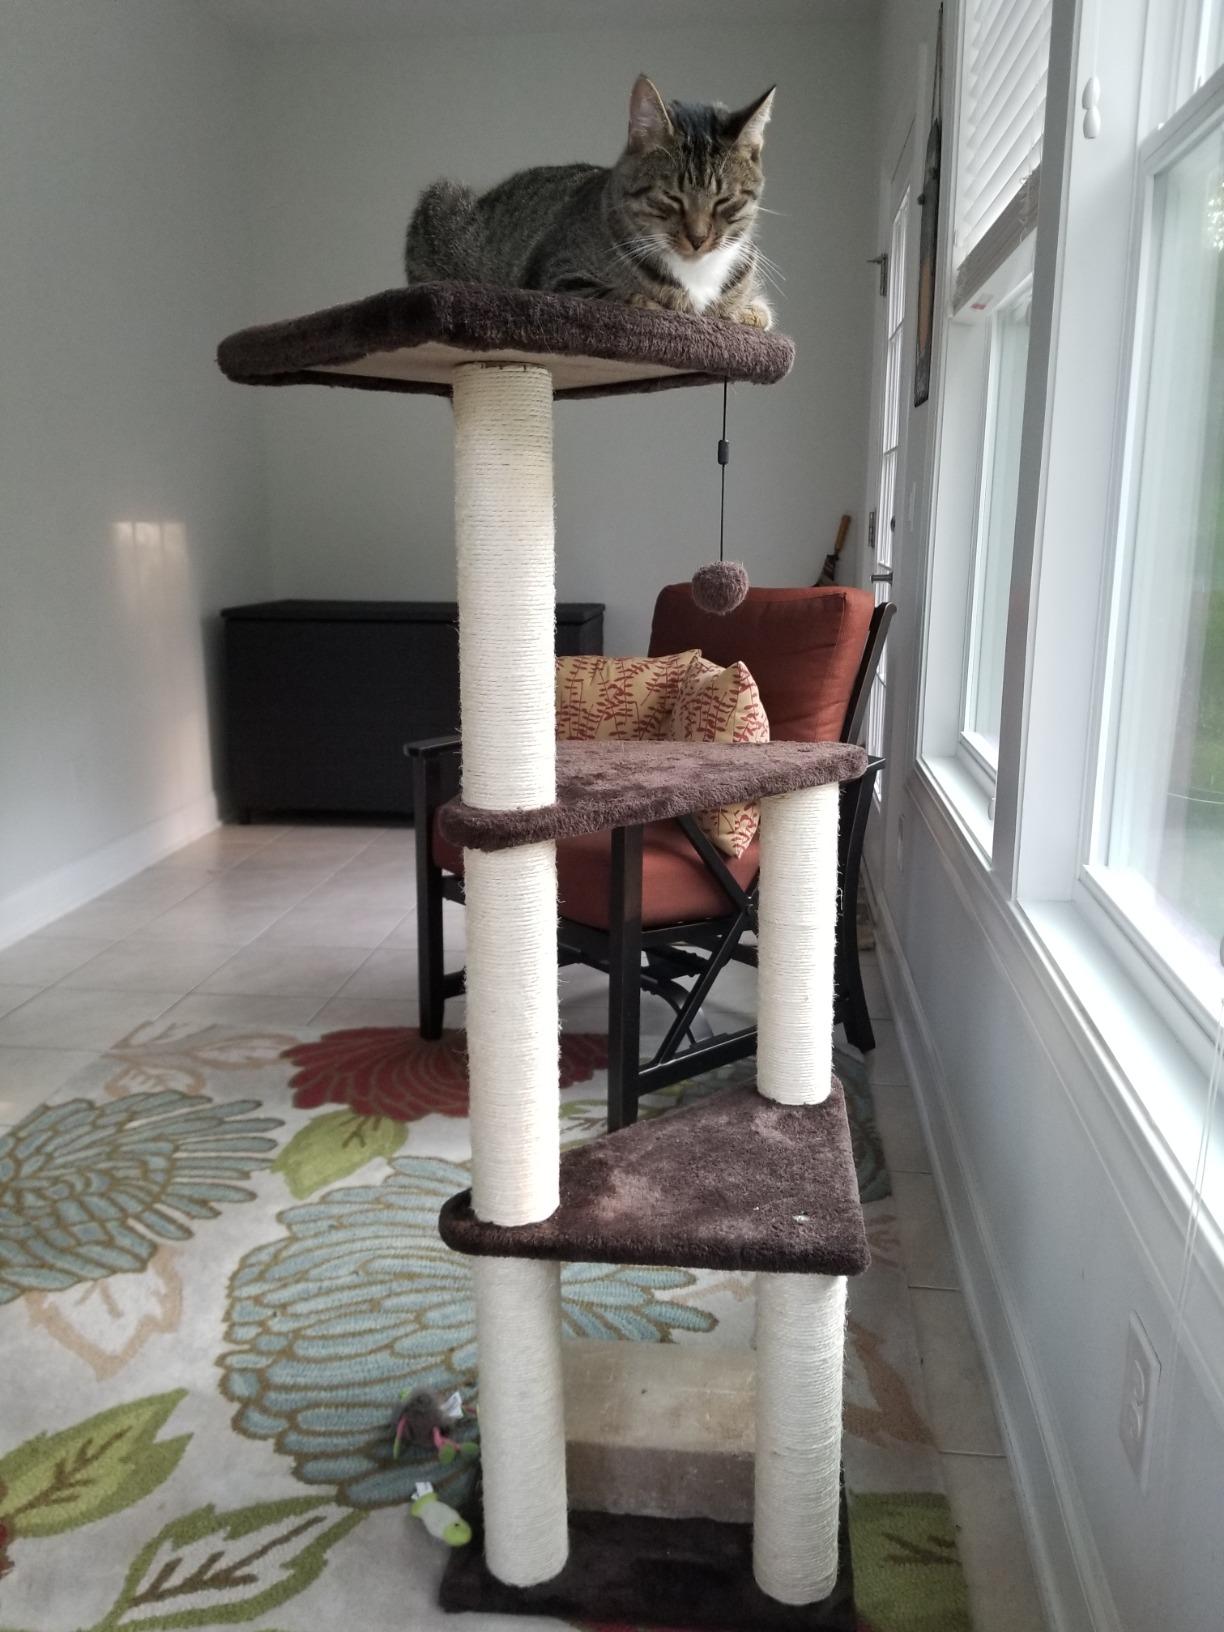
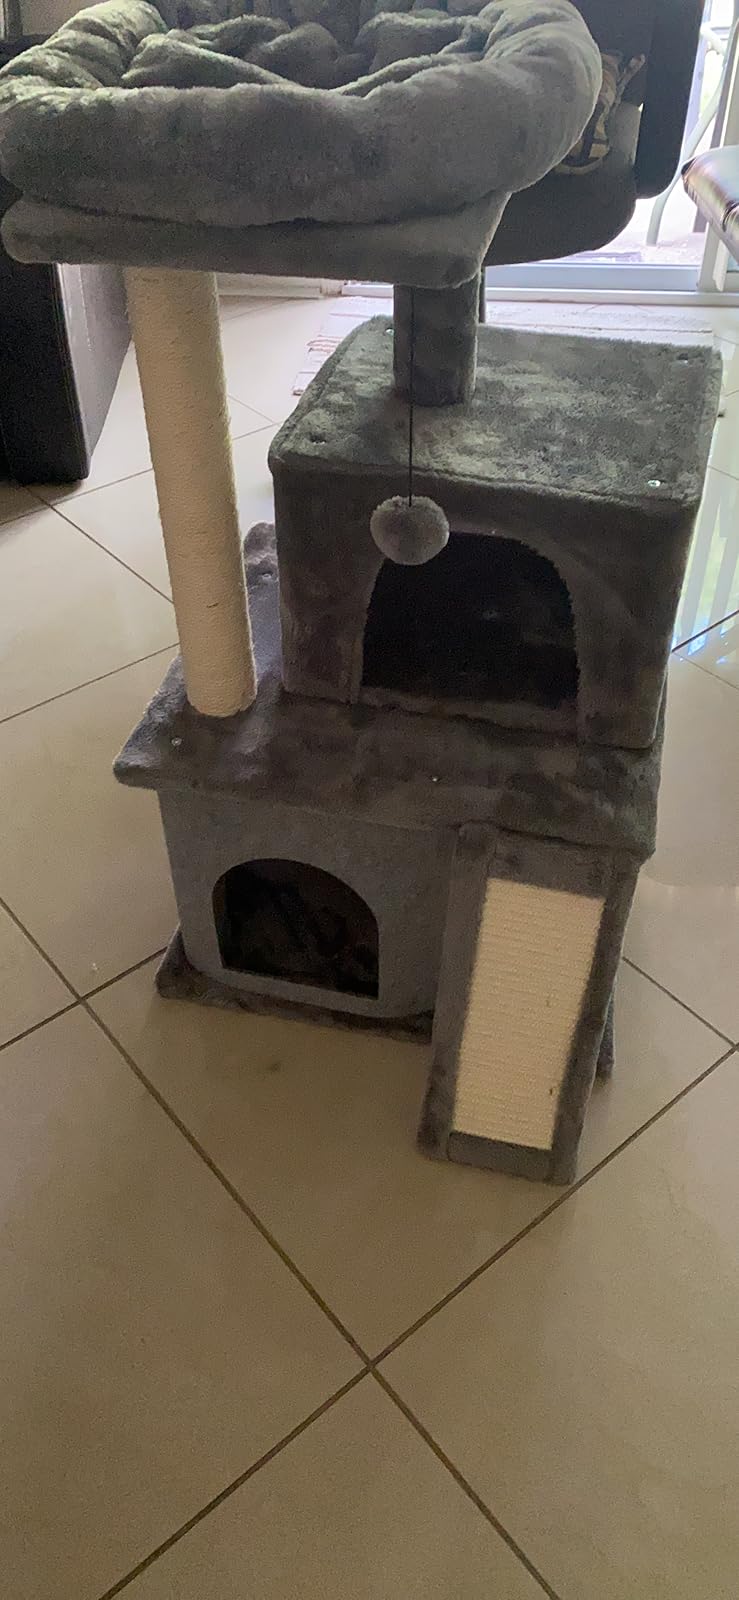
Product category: items_cat tree
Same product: no